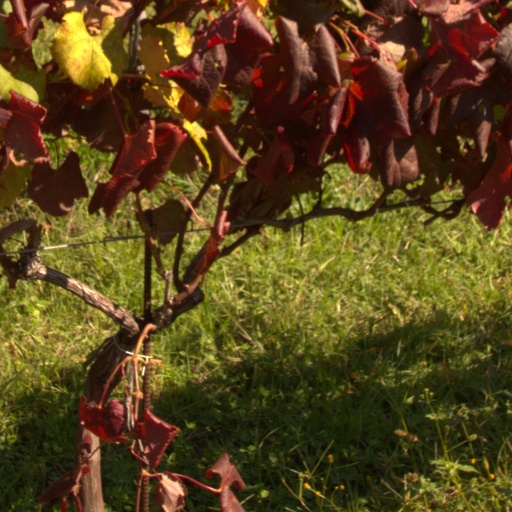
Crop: grape